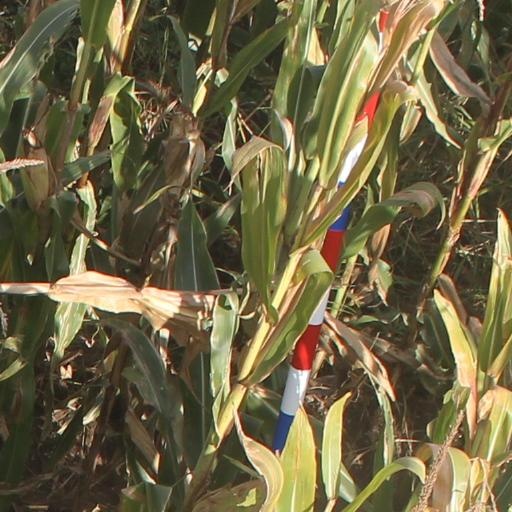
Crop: maize; corn